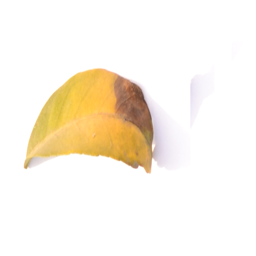
Plant part: leaf
Disease: black_spot